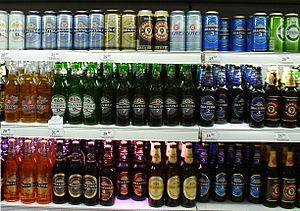
Baltika est une marque de bière et une entreprise brassicole russe, leader sur le marché de la bière en Russie avec plus de 37 % de part de marché. Fondée en 1990, elle est située à Saint-Pétersbourg.